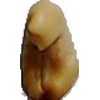
Label: caju_seed